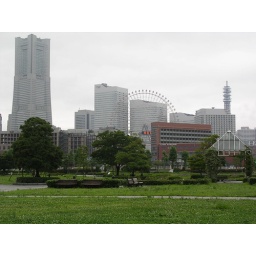
Very nice park-like area, wild flowers and lots of green in little squares ...